Battle of Guillemont

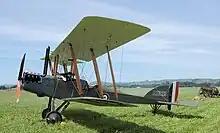

By zero hour, some of the attacking battalions were in position but were met by massed machine-gun fire when they advanced after a hurried bombardment. Disorganisation hampered the attack on the left, where the 166th Brigade was replacing the 164th Brigade. One battalion hugged the barrage and reached the German wire, where it had many casualties attempting to press on. The left-hand battalion was delayed, only beginning its advance after the British barrage had lifted but German small-arms fire quickly stopped the advance. Later in the day, an attack by the 165th Brigade from the positions captured on 8 August also failed. To the north, the 2nd Division attacked again with a battalion of the 6th Brigade south of the railway line, which was repulsed and an attack from Waterlot Farm also failed. The parties from the 55th (West Lancashire) Division, which had got into Guillemont either side of the quarry on 8 August and that of the 2nd Division, which had bombed its way along ZZ Trench into the north end of the village, amid much smoke and confusion, were quickly counter-attacked by German local reserves, until two more German battalions arrived and overwhelmed them. Isolated groups held out for a while at the quarry and more held out at the station until overrun late on 9 August, being seen from the British lines moving towards Ginchy under German escort.